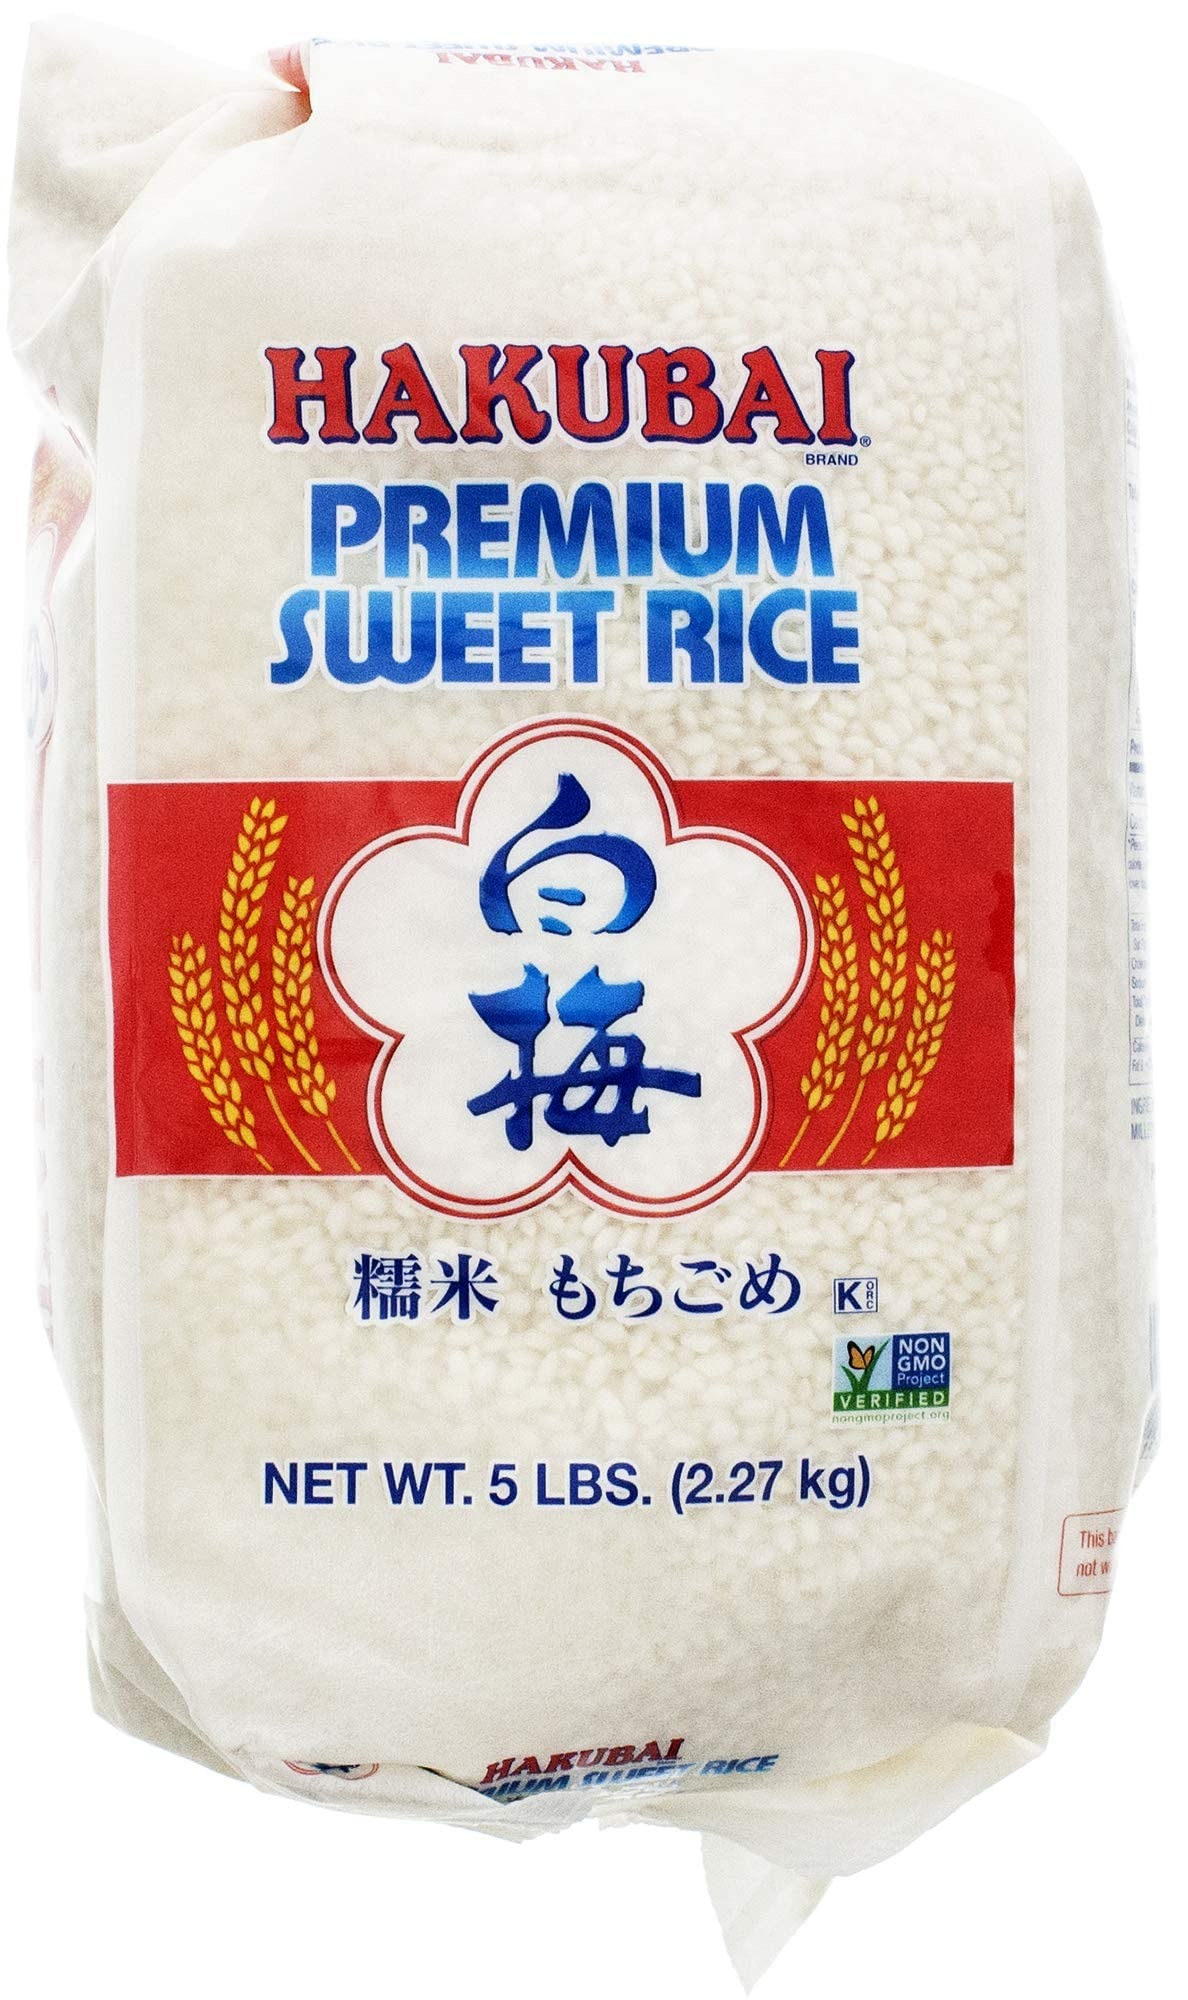
Item Name: Hakubai Sweet Rice, 5-Pound - PACK OF 2
Value: 160.0
Unit: Ounce

Price: 12.66